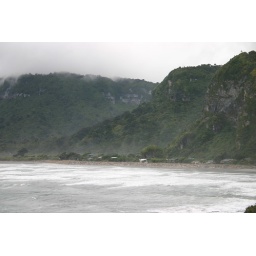
Beach houses near Pancake rocks